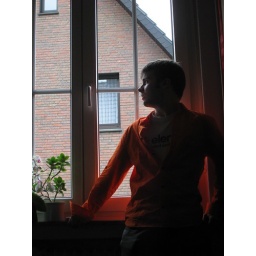
me in my room. got the orange shirt in holland.